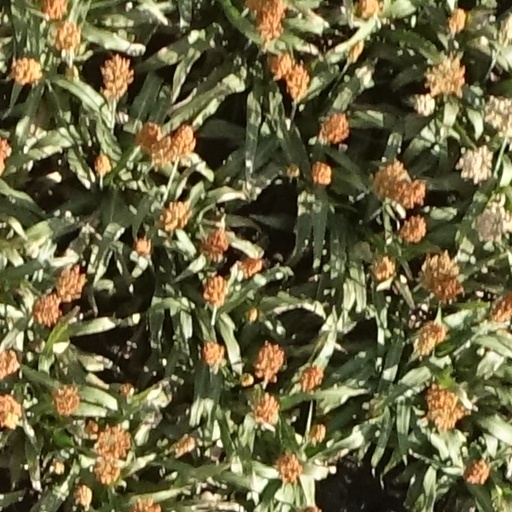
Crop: sorghum